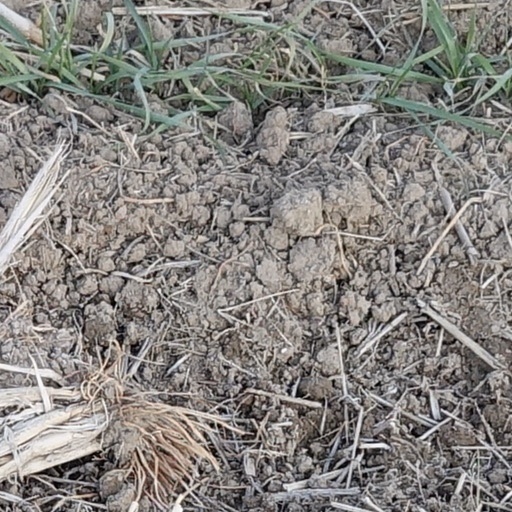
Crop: wheat